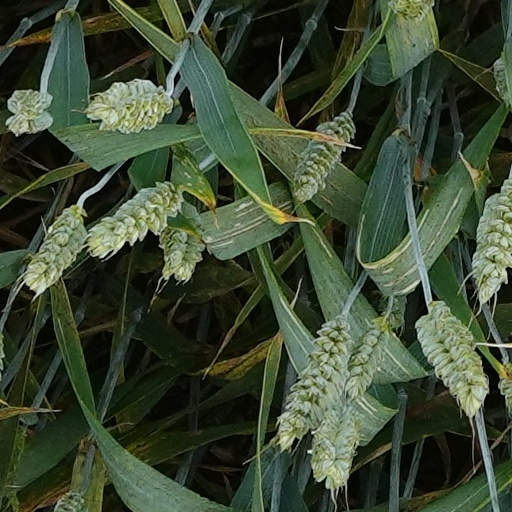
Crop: wheat